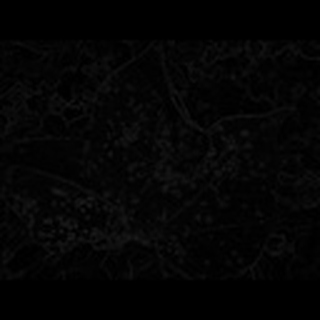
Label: cotton_target_spot